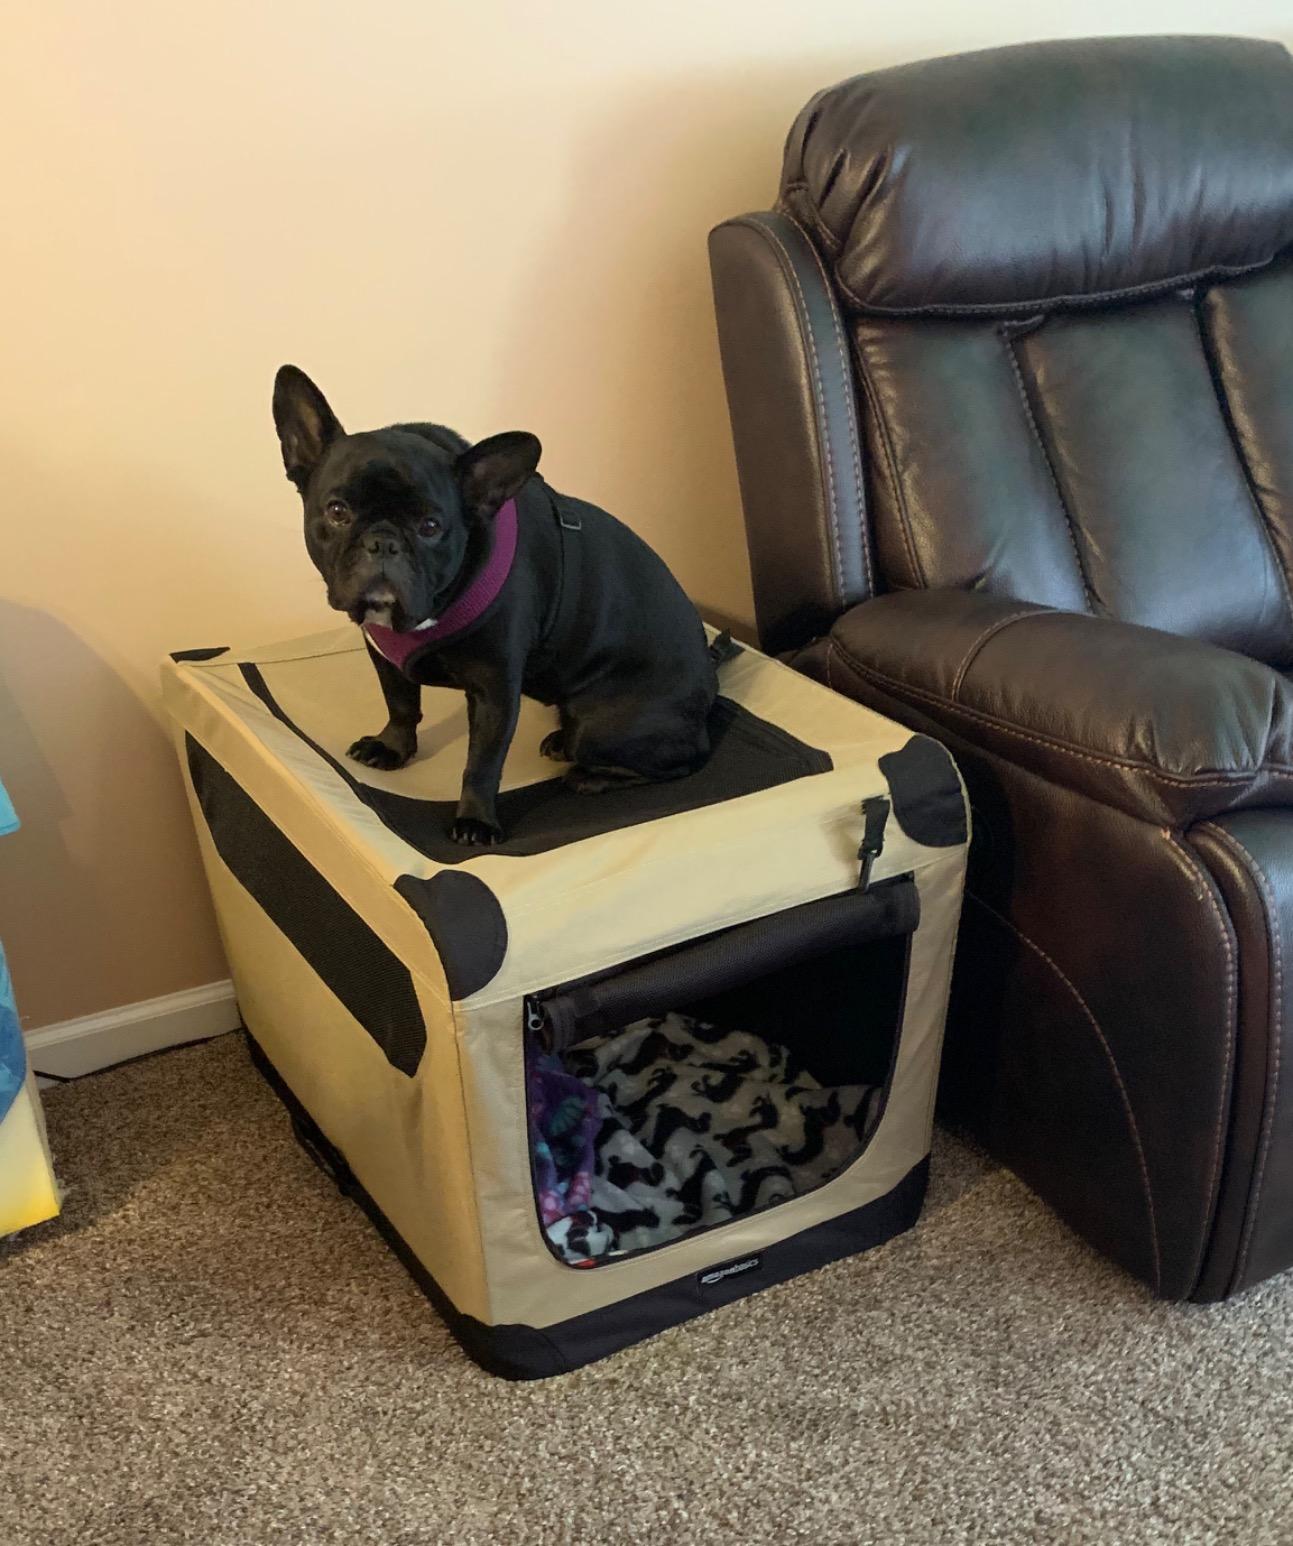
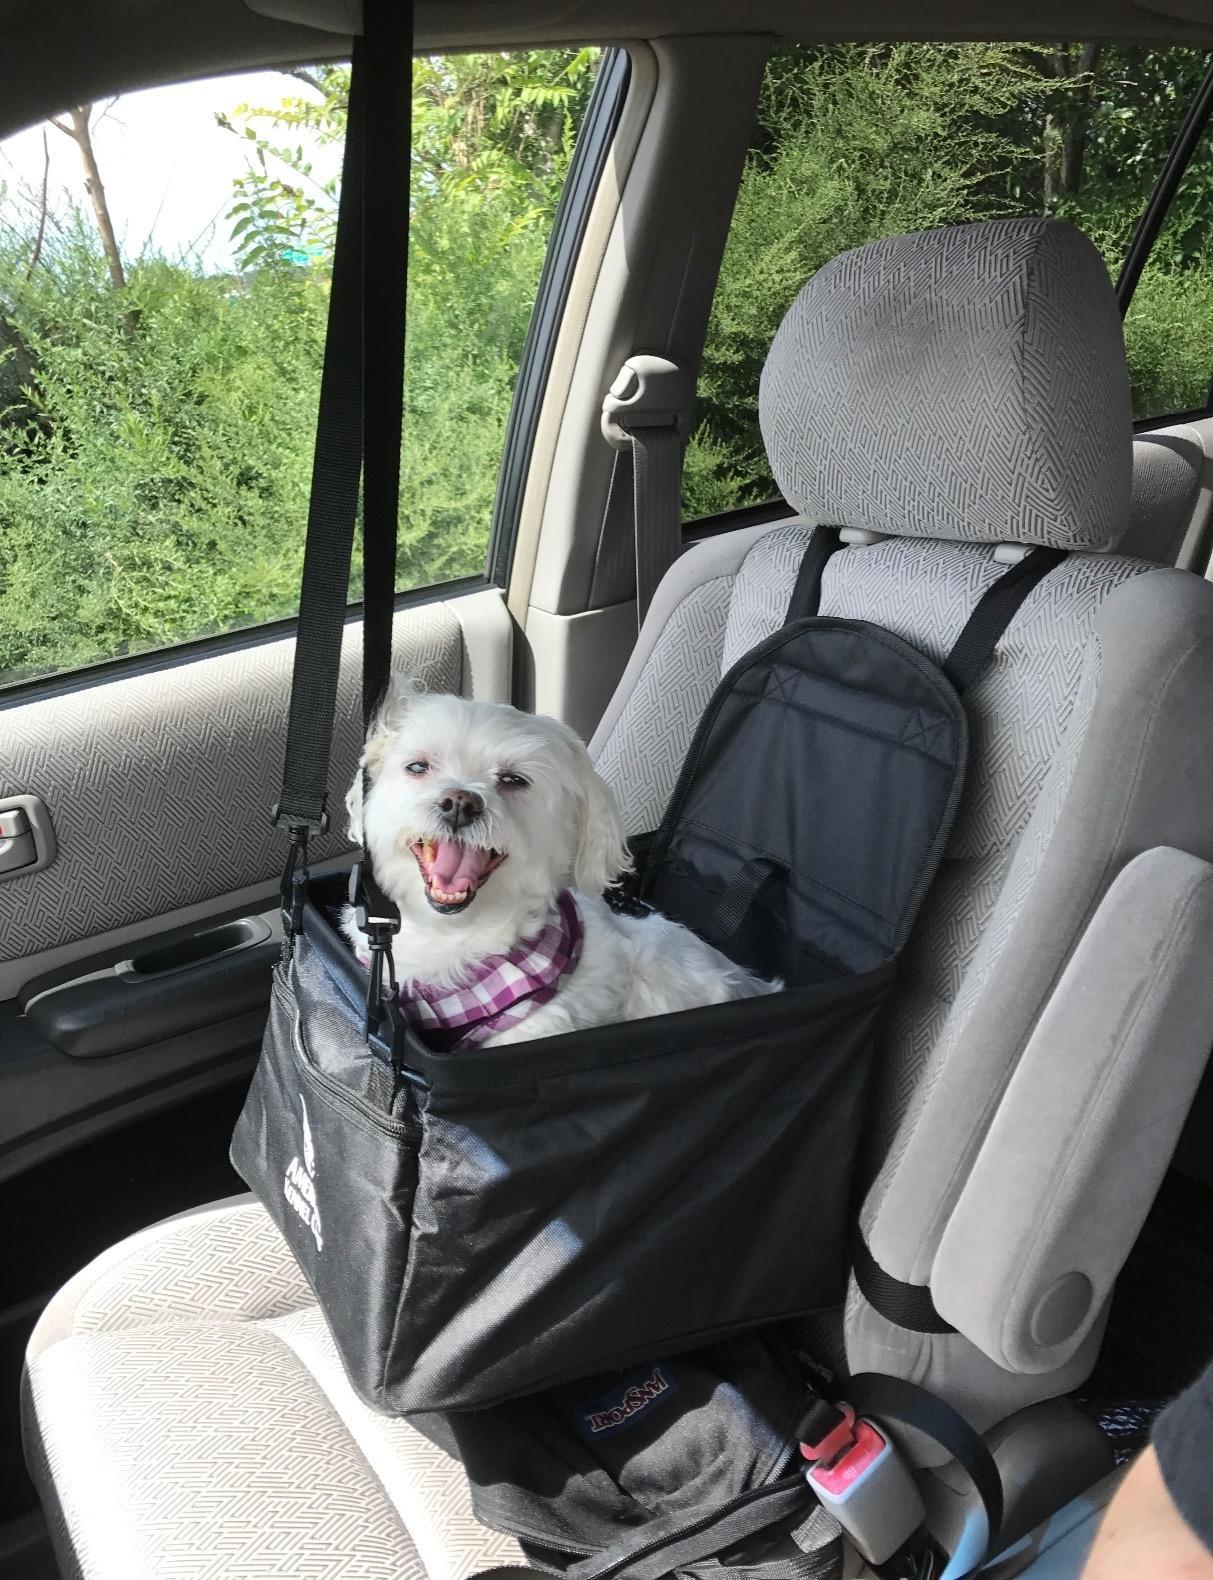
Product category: items_kennel
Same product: no